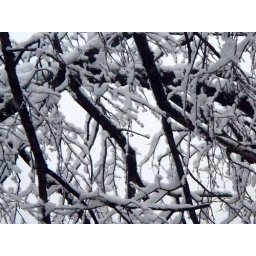
First signs of the big sticky snow clinging to the dead Linden Tree in front of our building